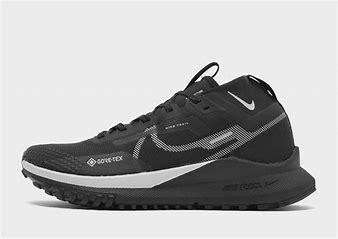
Brand: Nike
Model: Pegasus 4 Gore TEX